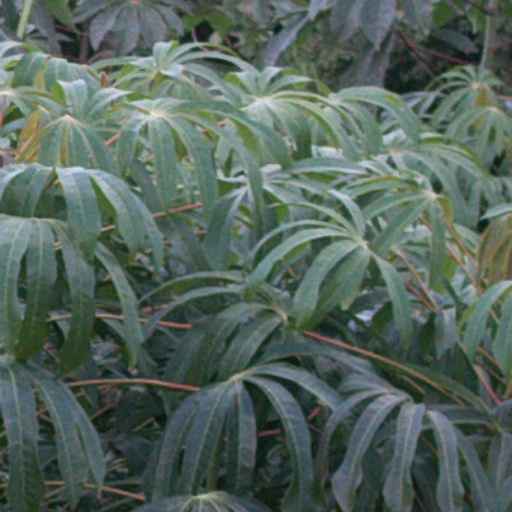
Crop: cassava